Frances Shimer

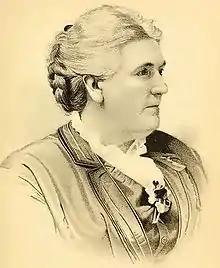
Frances Shimer in her early 50s

Frances Shimer (August 21, 1826 – November 10, 1901), born Frances Ann Wood, was an American educator. She was the founder of the Mount Carroll Seminary, which later became Shimer College, in Mount Carroll, Illinois. She was also the sole proprietor of the school from 1870 to her retirement in 1896.